Reed (weaving)

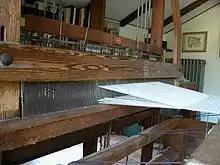
The reed is the part in the beater that the warp threads go through.

A reed is part of a weaving loom, and resembles a comb or a frame with many vertical slits. It is used to separate and space the warp threads, to guide the shuttle's motion across the loom, and to push the weft threads into place.